Nematode

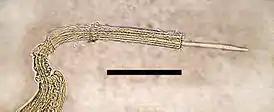
Extremity of a male nematode showing the spicule, used for copulation, bar=100 μm

In 1758, Carl Linnaeus described nematodes of a few genera including "Ascaris" and "Dracunculus", then included in the Vermes.